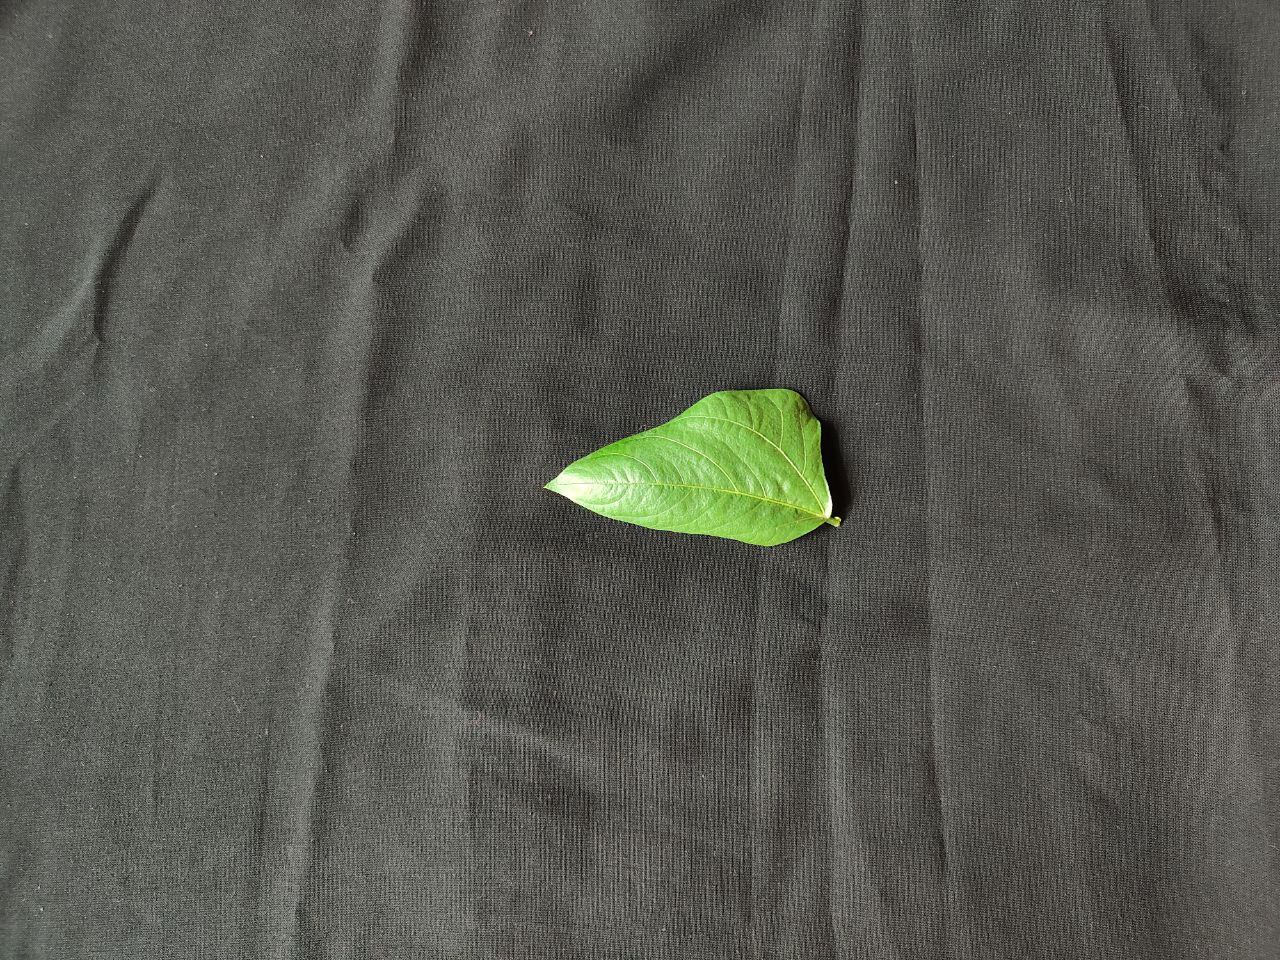
Crop: cowpea
Leaf condition: Fresh Leaf